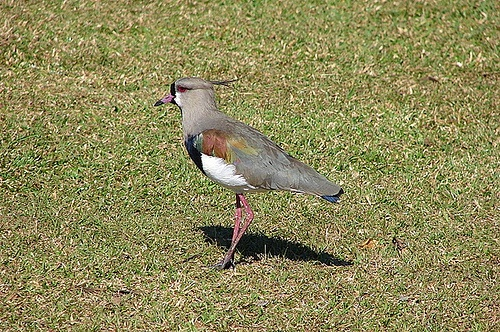
A gray bird is standing in the grass.
A bird and it's shadow are standing on the grass.
This colorful bird  stands gracefully, its long legs poised on the grassy ground.
A long legged grey bird on a grass lawn.
A bird standing outside on the grass alone.